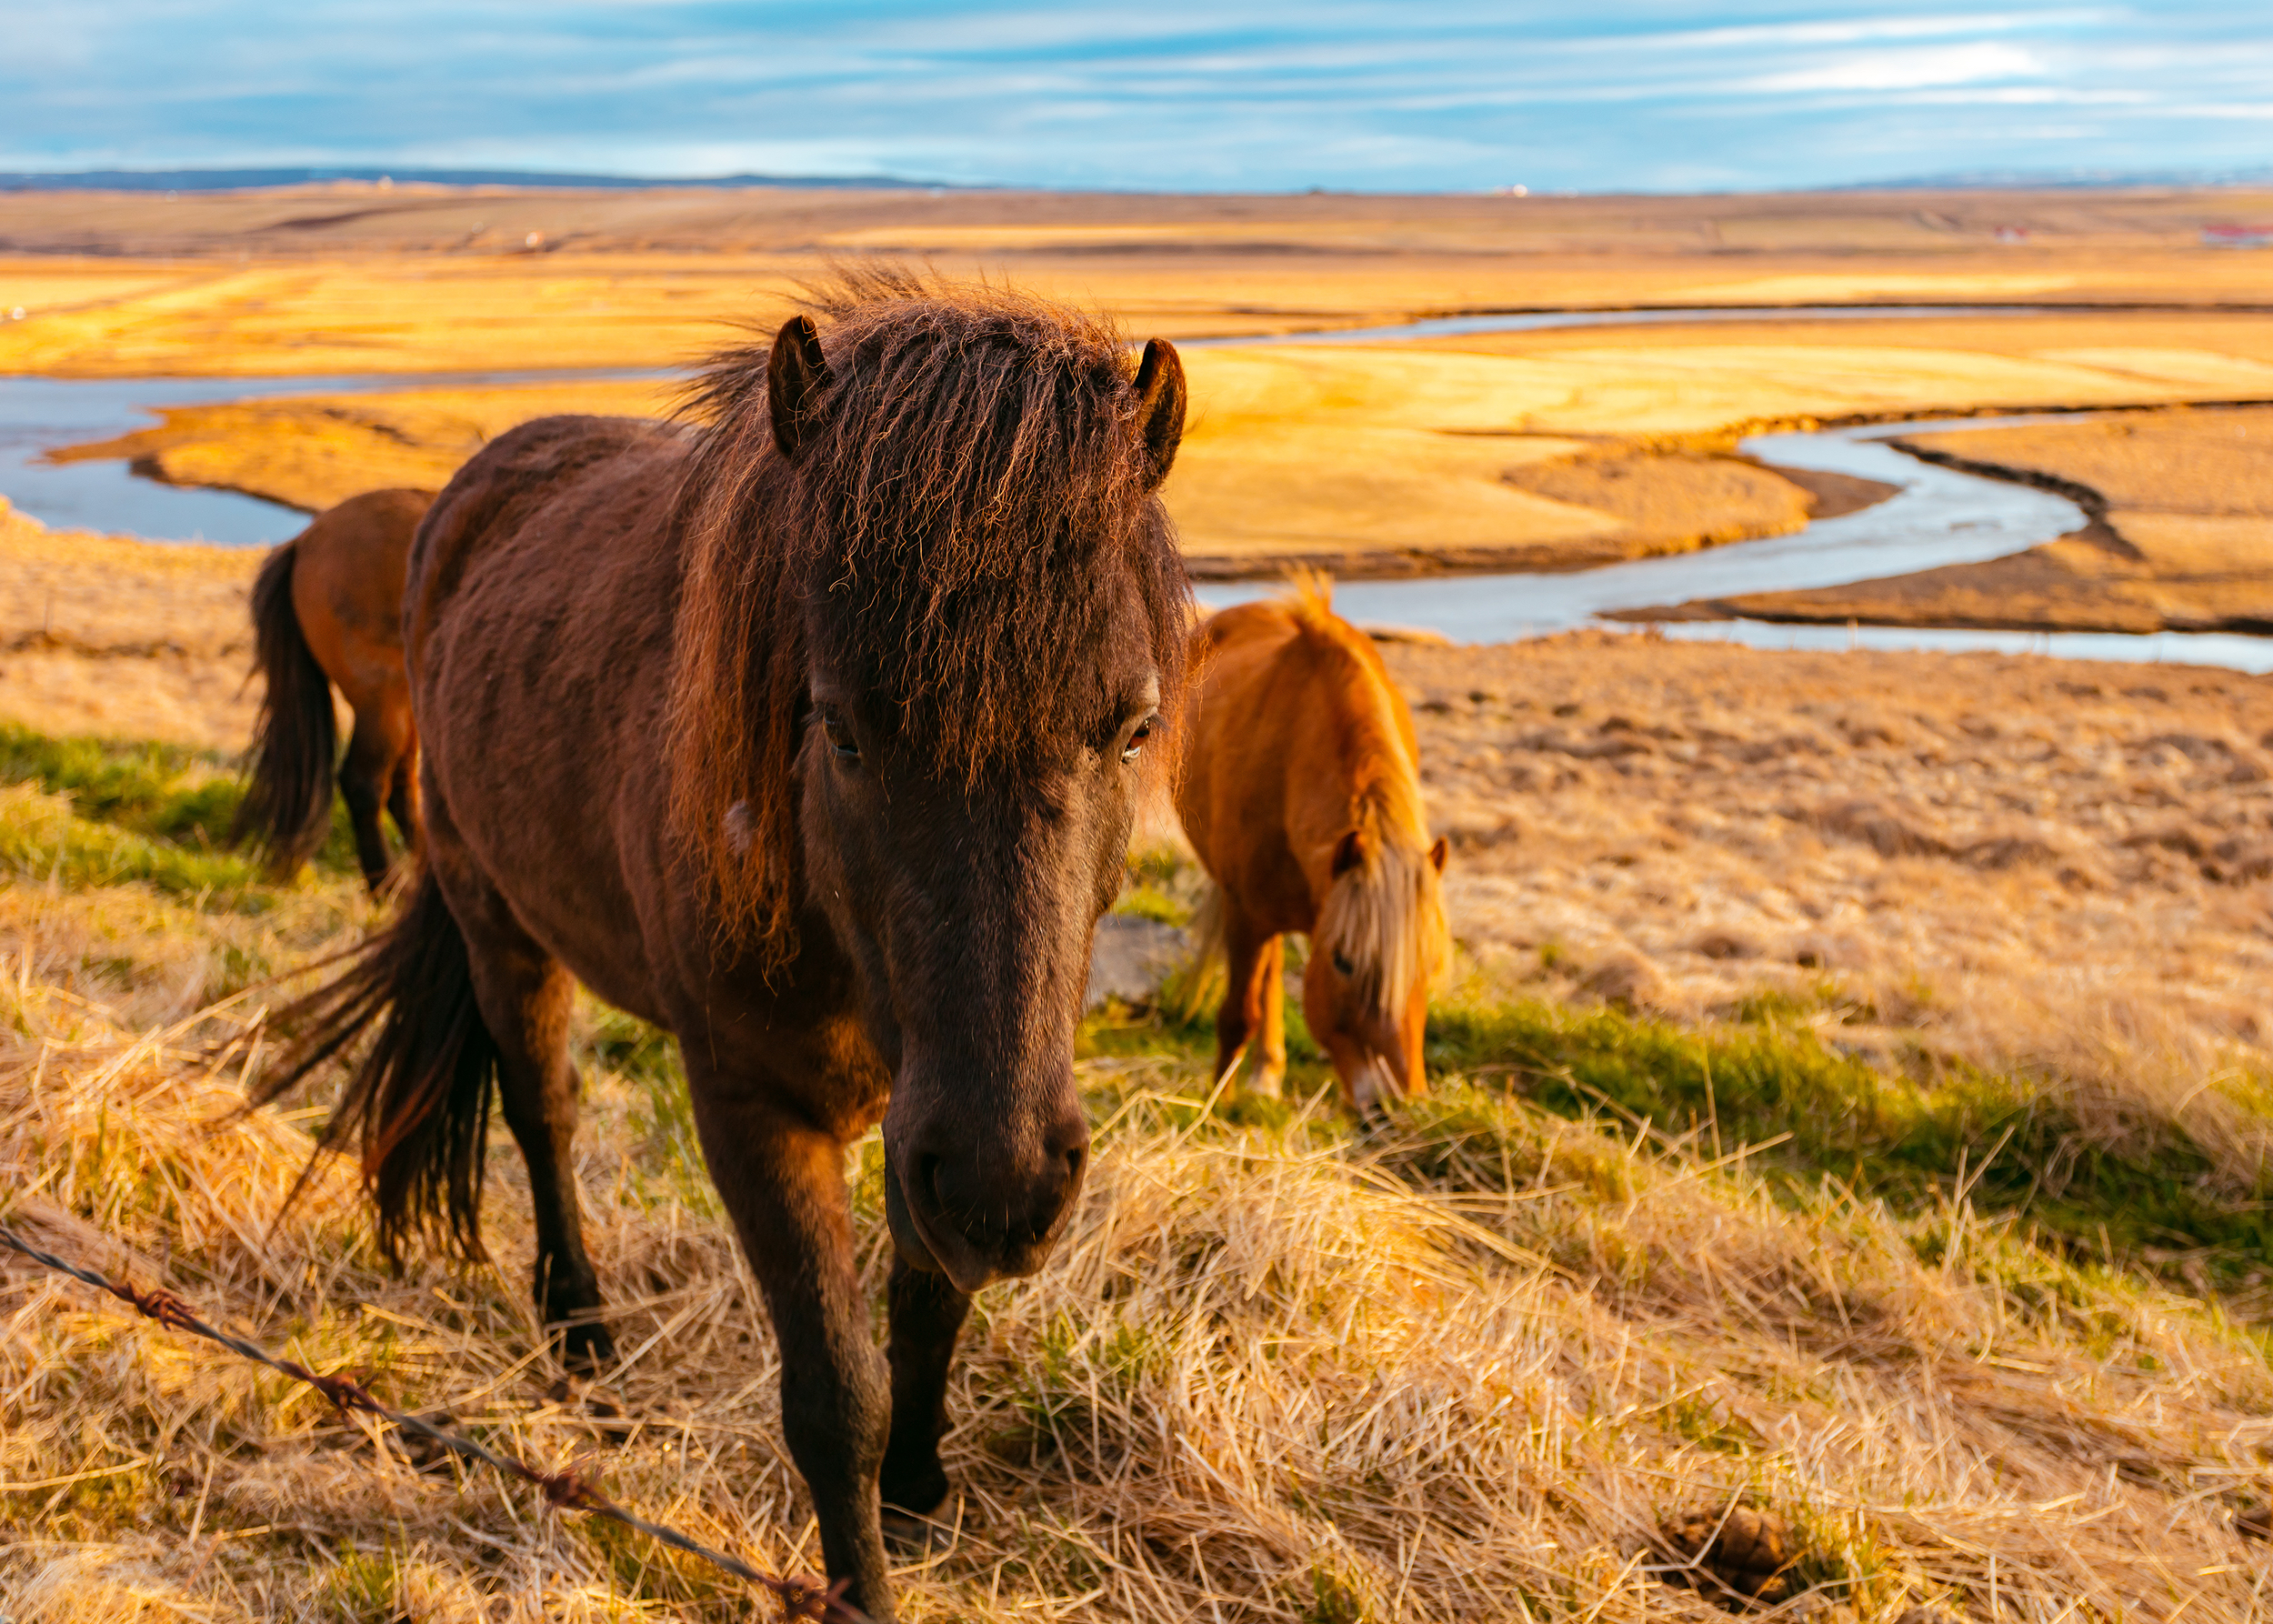
landscape, field, prairie, wildlife, herd, pasture, grazing, horse, mammal, stallion, mane, fauna, savanna, plain, grassland, mare, ecosystem, steppe, natural environment, cattle like mammal, horse like mammal, mustang horse